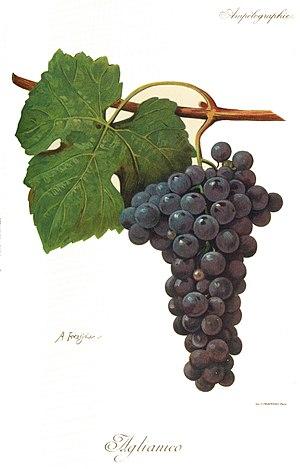
Cépage aglianico par Viala et Vermorel
L'aglianico est un cépage noir de cuve. D'origine italienne, il est cultivé principalement en Basilicate, en Campanie, dans les Pouilles et le Molise. Ce cépage a été récemment introduit en Australie, car il se plait dans les climats particulièrement ensoleillés.